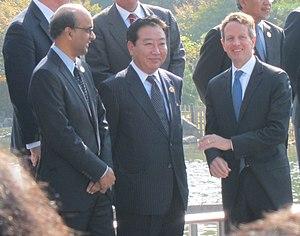
Yoshihiko Noda est un homme d'État japonais, 62ᵉ Premier ministre du Japon de 2011 à 2012.